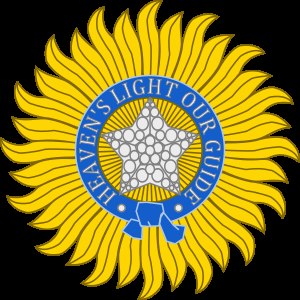
Kejser af Indien
Stjernen i Order of the Star of India brugt som symbol på Britisk Indien.
Kejser/Kejserinde af Indien var en titel brugt af den sidste stormogul Bahadur Shah II og efterfølgende af de britiske monarker af Britisk Indien.